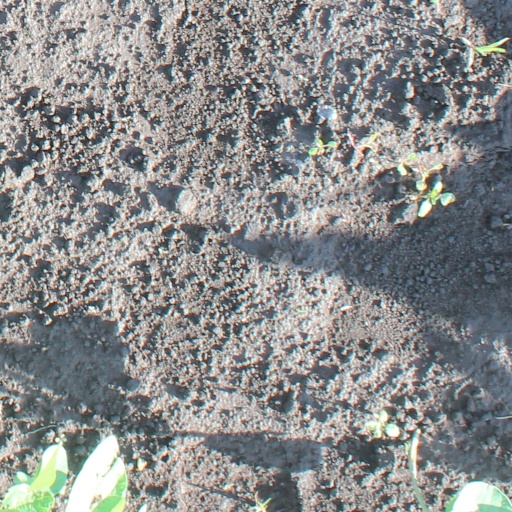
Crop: soybean